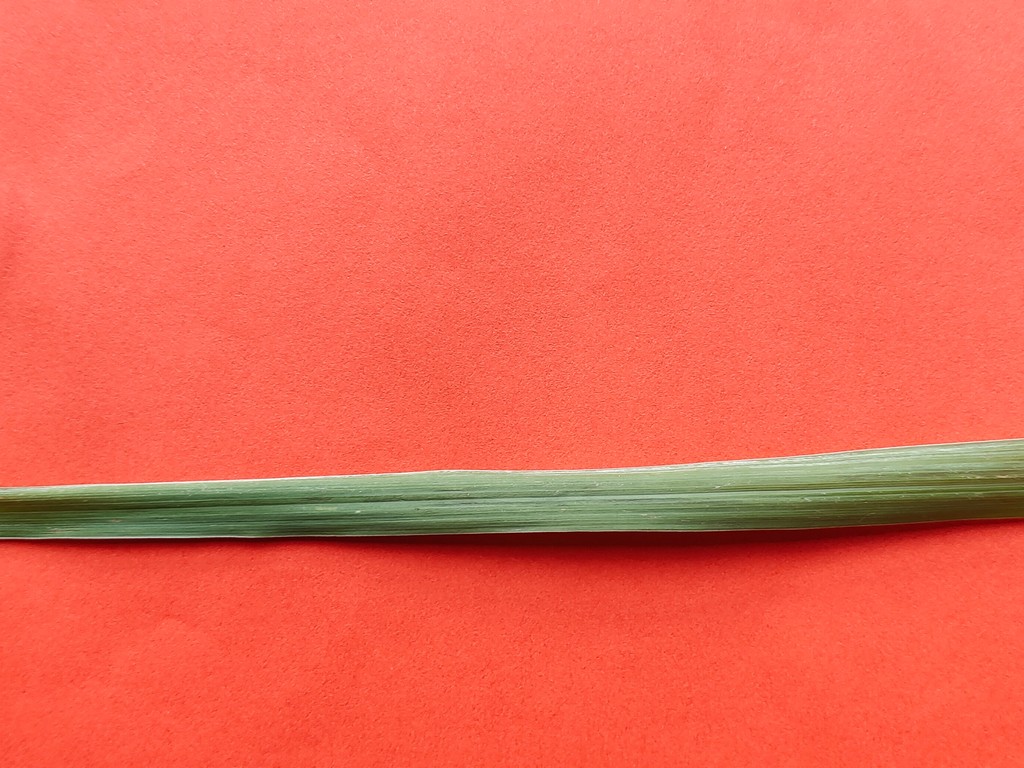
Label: Healthy